Capricorn and Bunker Group

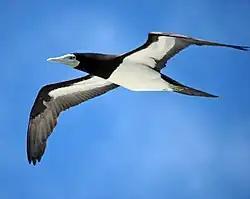
Brown booby, Lady Elliot Island, Queensland

The bird family Phalacrocoracidae is represented by some 40 species of cormorants and shags 2 of which are regularly found in the area